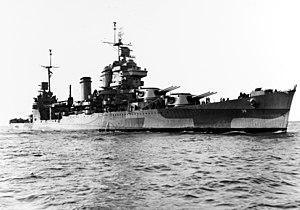
Le plan d'invasion de l'île de Guadalcanal prévoyait pour l'essentiel trois groupes navals majeurs. Deux d'entre eux étaient placés sous le commandement suprême du vice-amiral Frank J. Fletcher. Le premier de ces deux groupes navals, la Task Force NEGAT, commandé par le rear admiral Leigh Noyes était destiné à fournir l'appui aérien pour l'attaque. Cette Task Force se divisait en trois groupes aéronavals, organisés chacun autour d'un porte-avion différent.